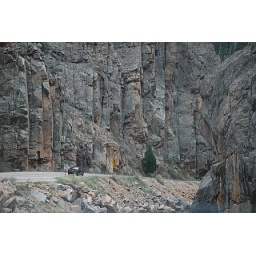
The really neat rock formation on a small highway in the Rockies